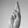
ASL letter: R